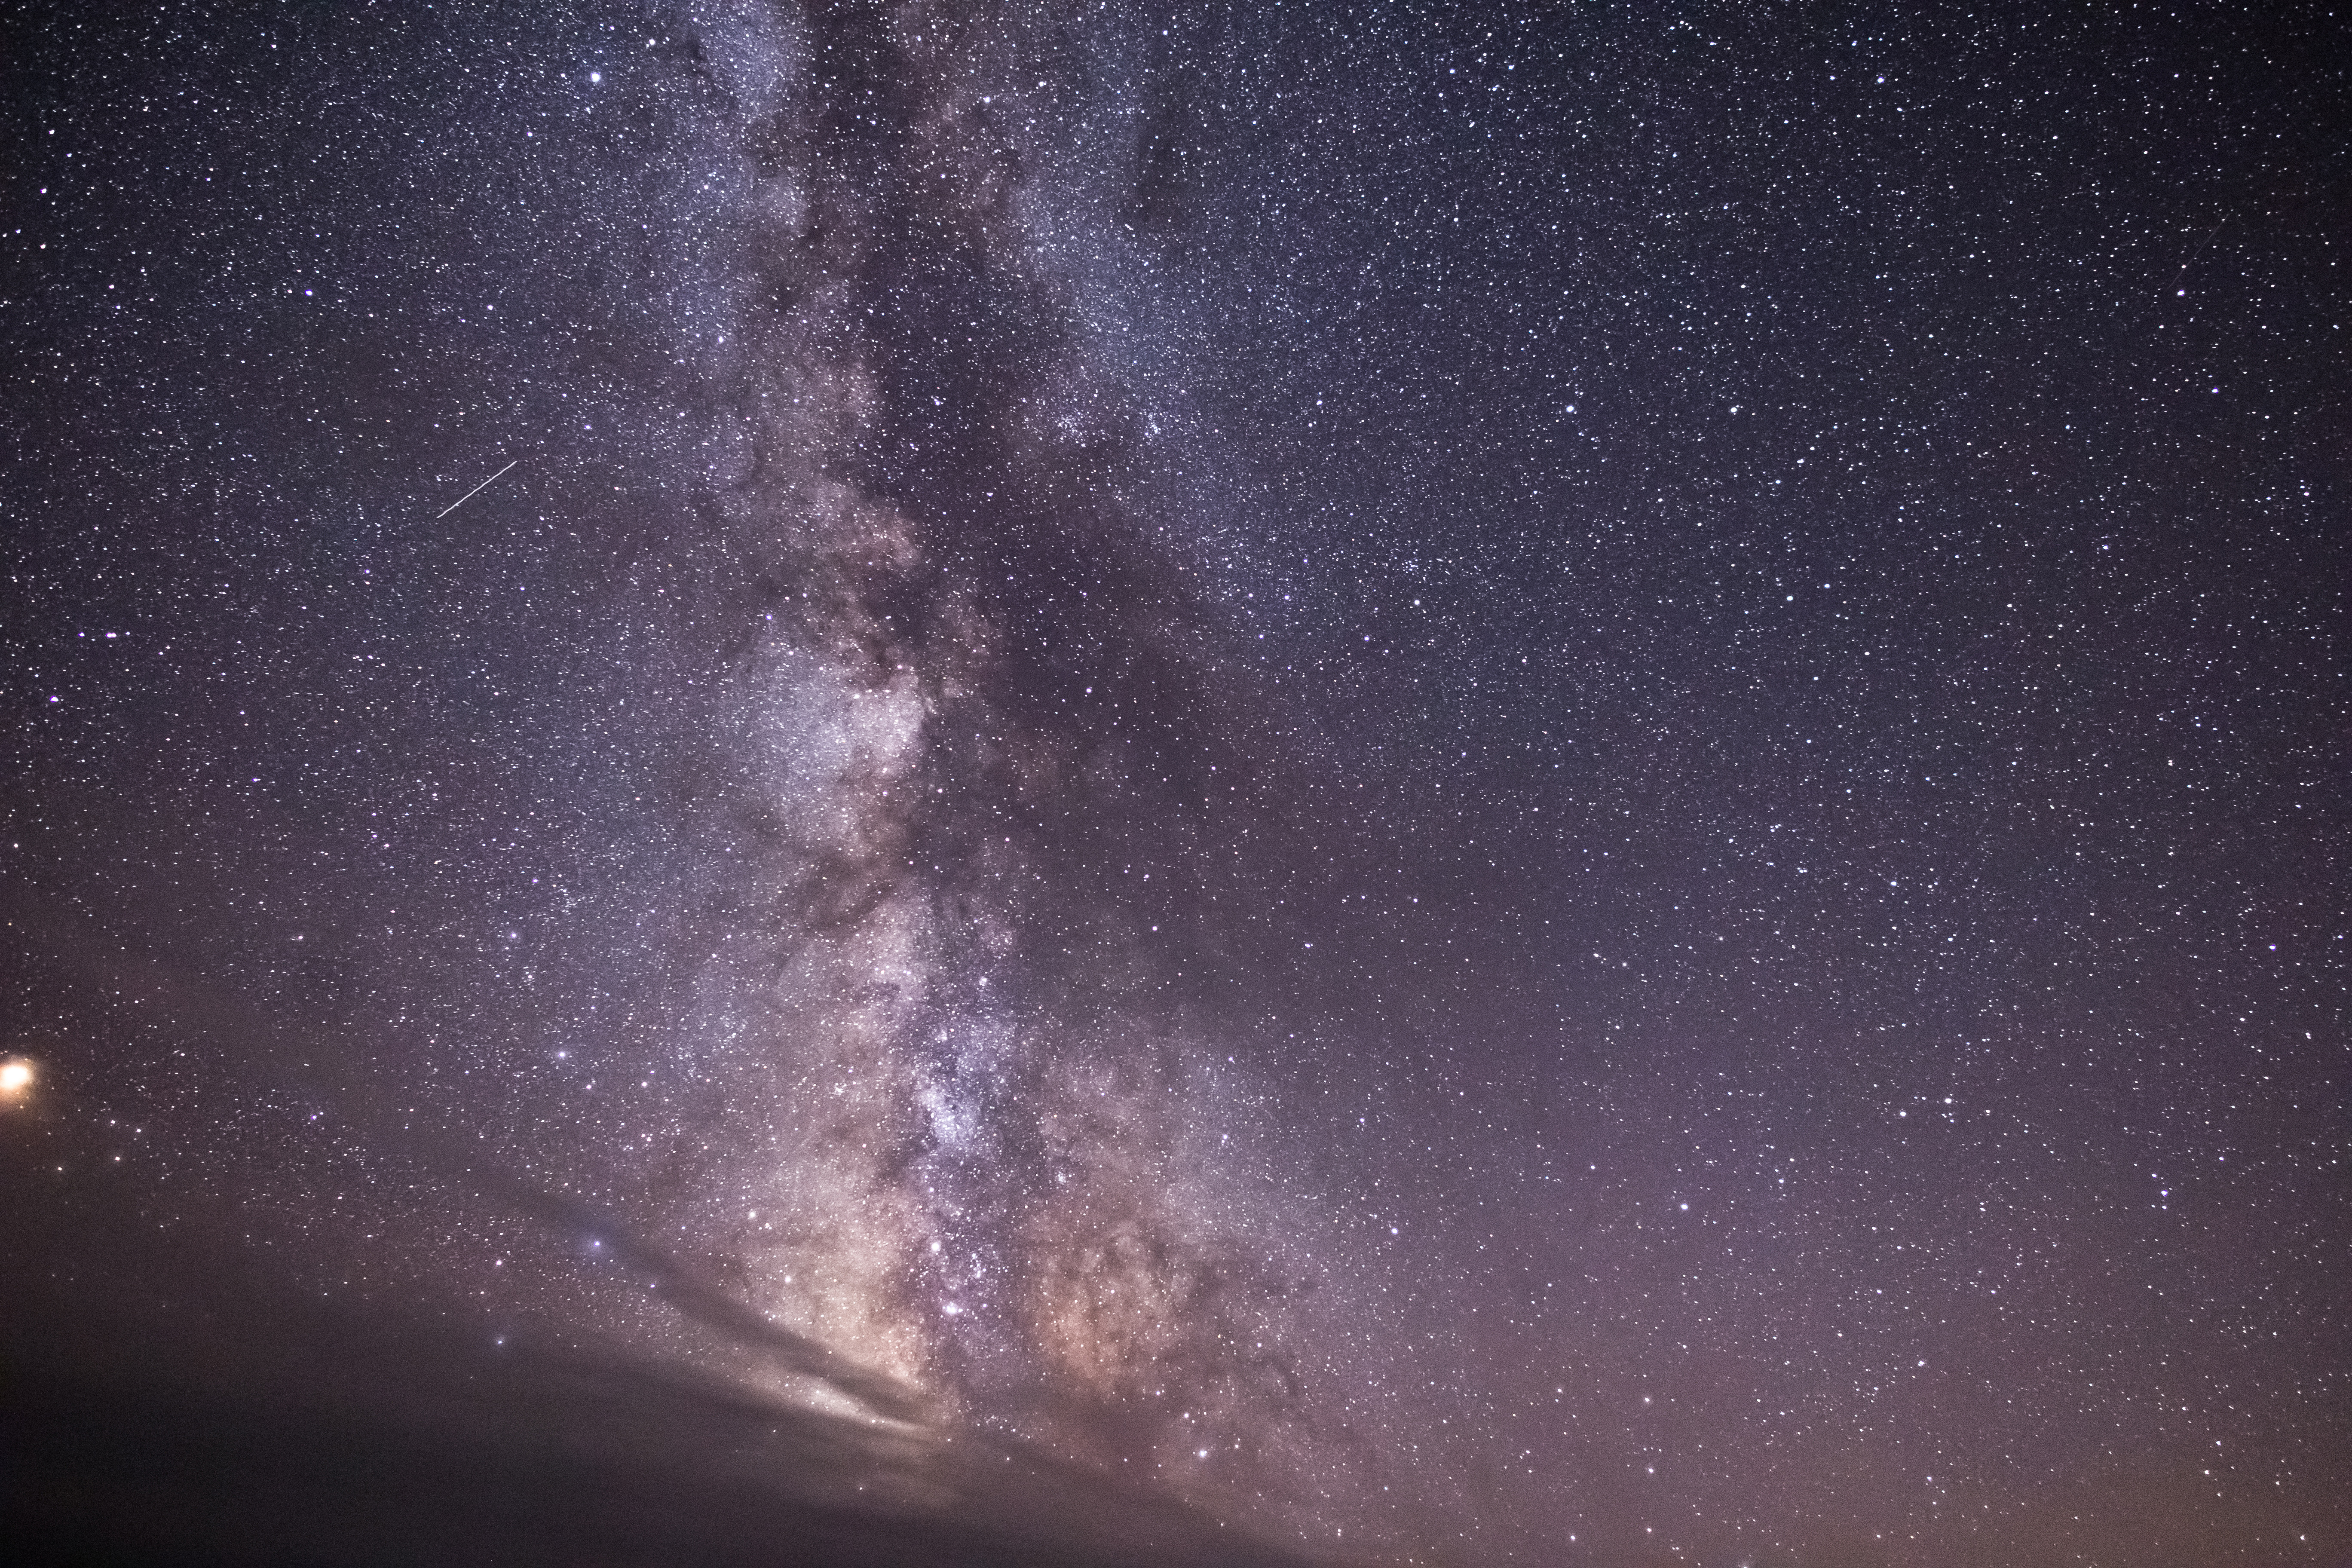
galaxy, sky, atmospheric phenomenon, astronomical object, milky way, night, atmosphere, astronomy, space, star, universe, spiral galaxy, outer space, darkness, celestial event, science, midnight